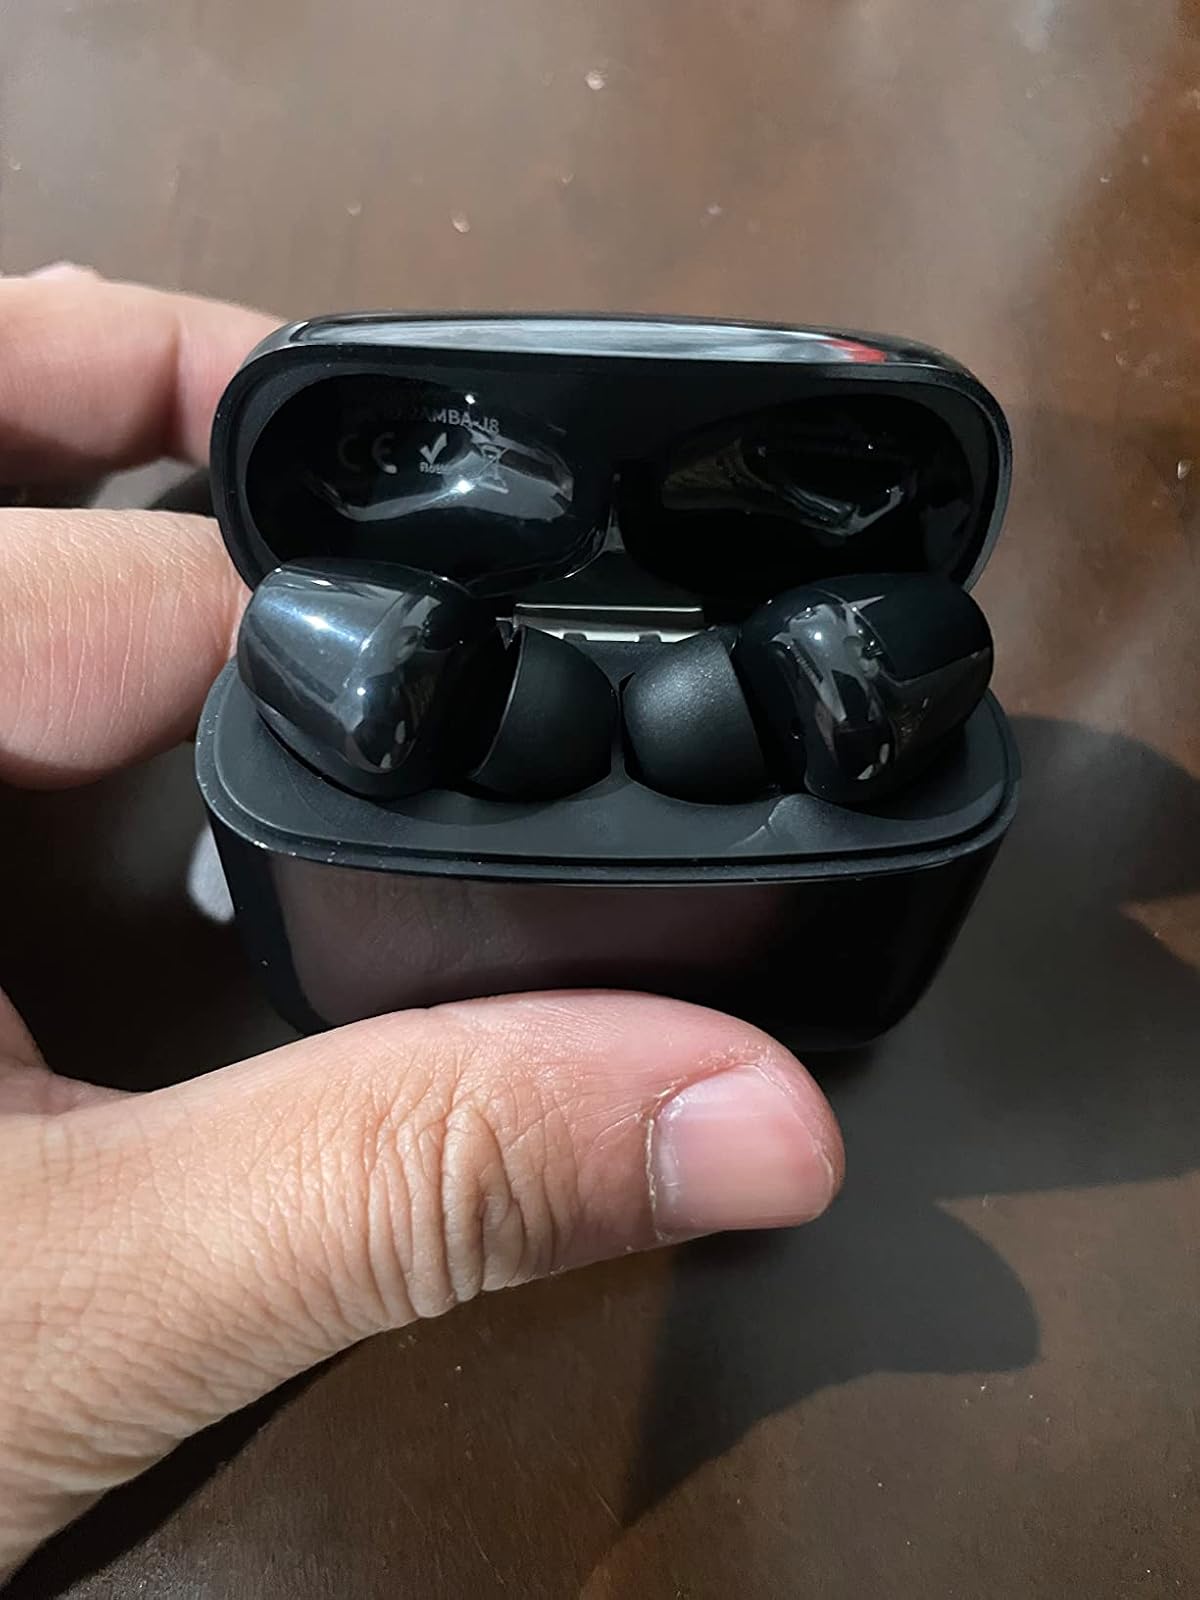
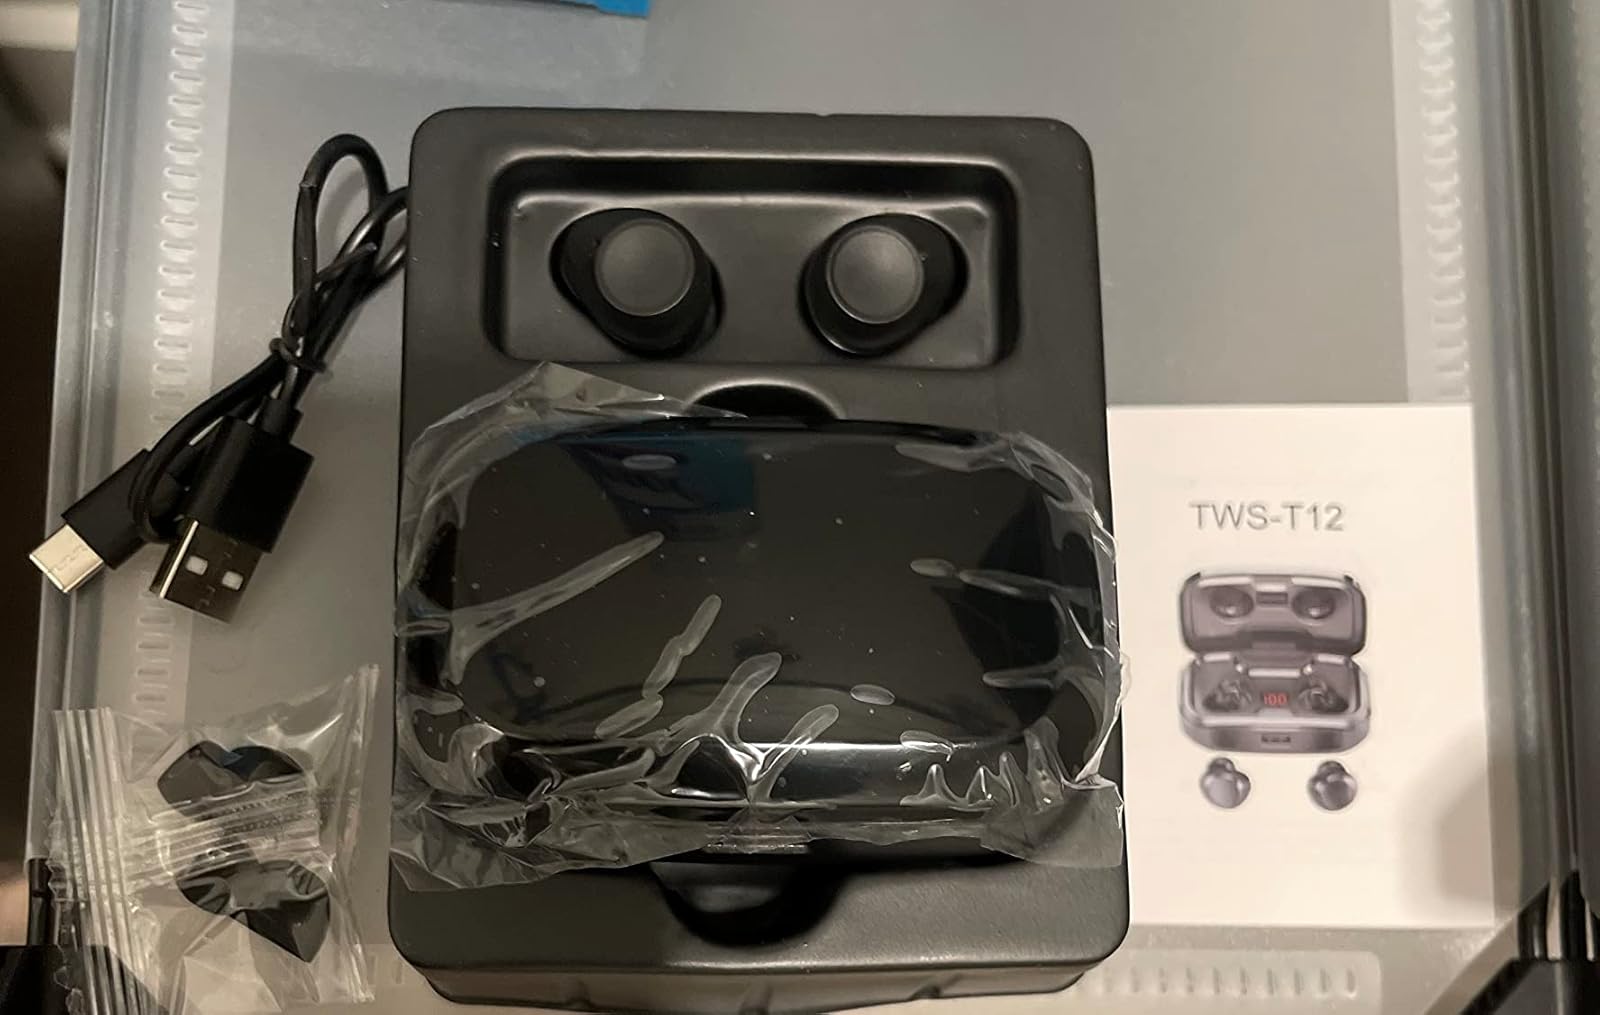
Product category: earbuds
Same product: no